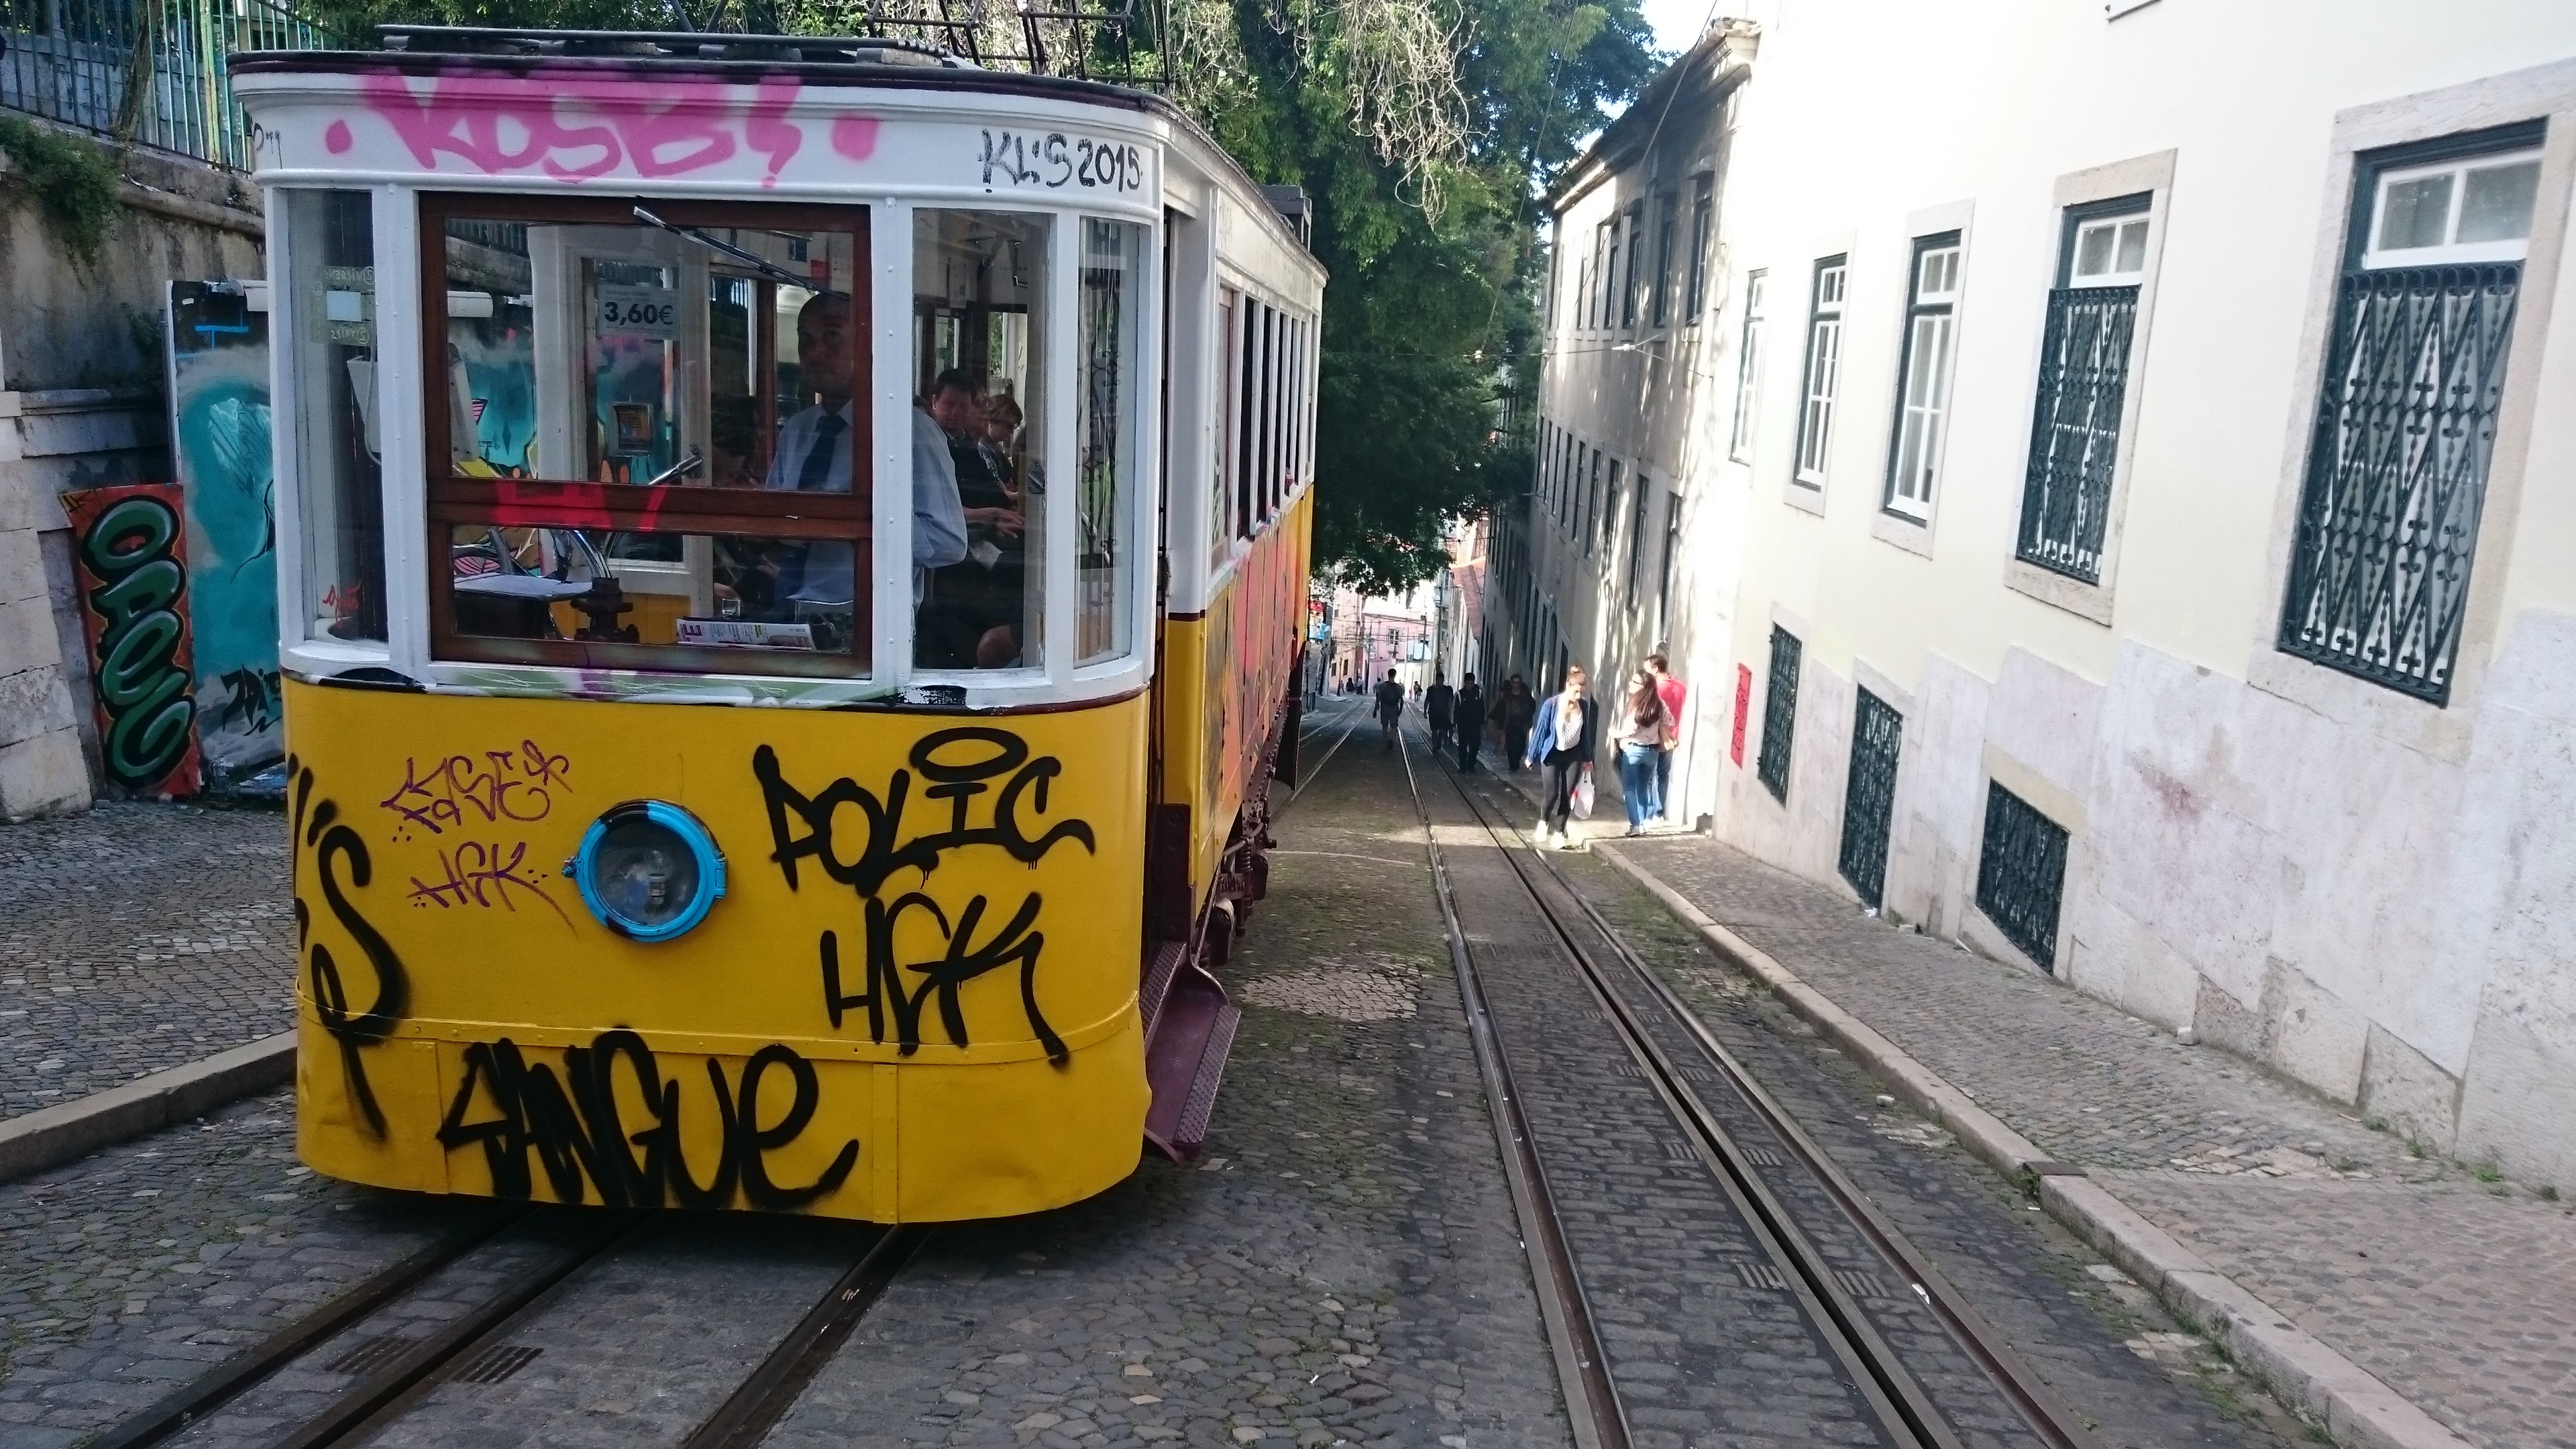
railway, street, rail, train, downtown, travel, trolley, tram, streetcar, transportation, transport, europe, vehicle, yellow, tourism, graffiti, lane, cable car, public transport, portugal, electric, lisbon, portuguese, vernacular, land vehicle, lpublic, rolling stock